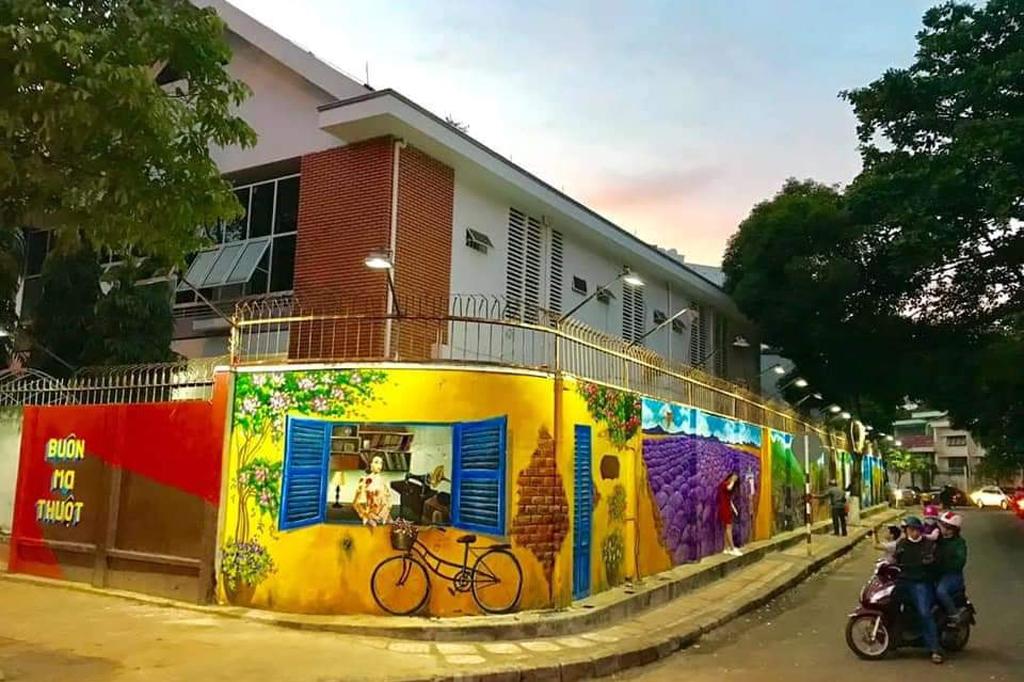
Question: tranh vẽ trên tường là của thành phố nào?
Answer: buôn ma thuộc